Yerevan Brusov State University of Languages and Social Sciences

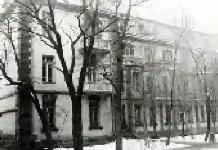
The old building on Pushkin Street

Yerevan Brusov State University of Languages and Social Sciences is the successor of the "Russian Language Teachers' Institute" founded as a 2-year intermediate college on February 4, 1935, by the decision of the Central Committee of the Communist Party of Armenia.